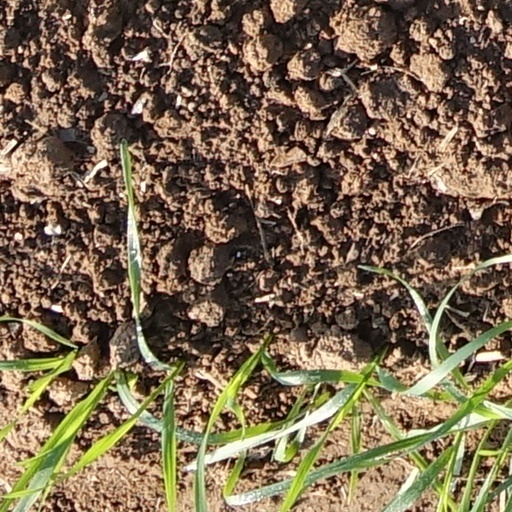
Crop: wheat